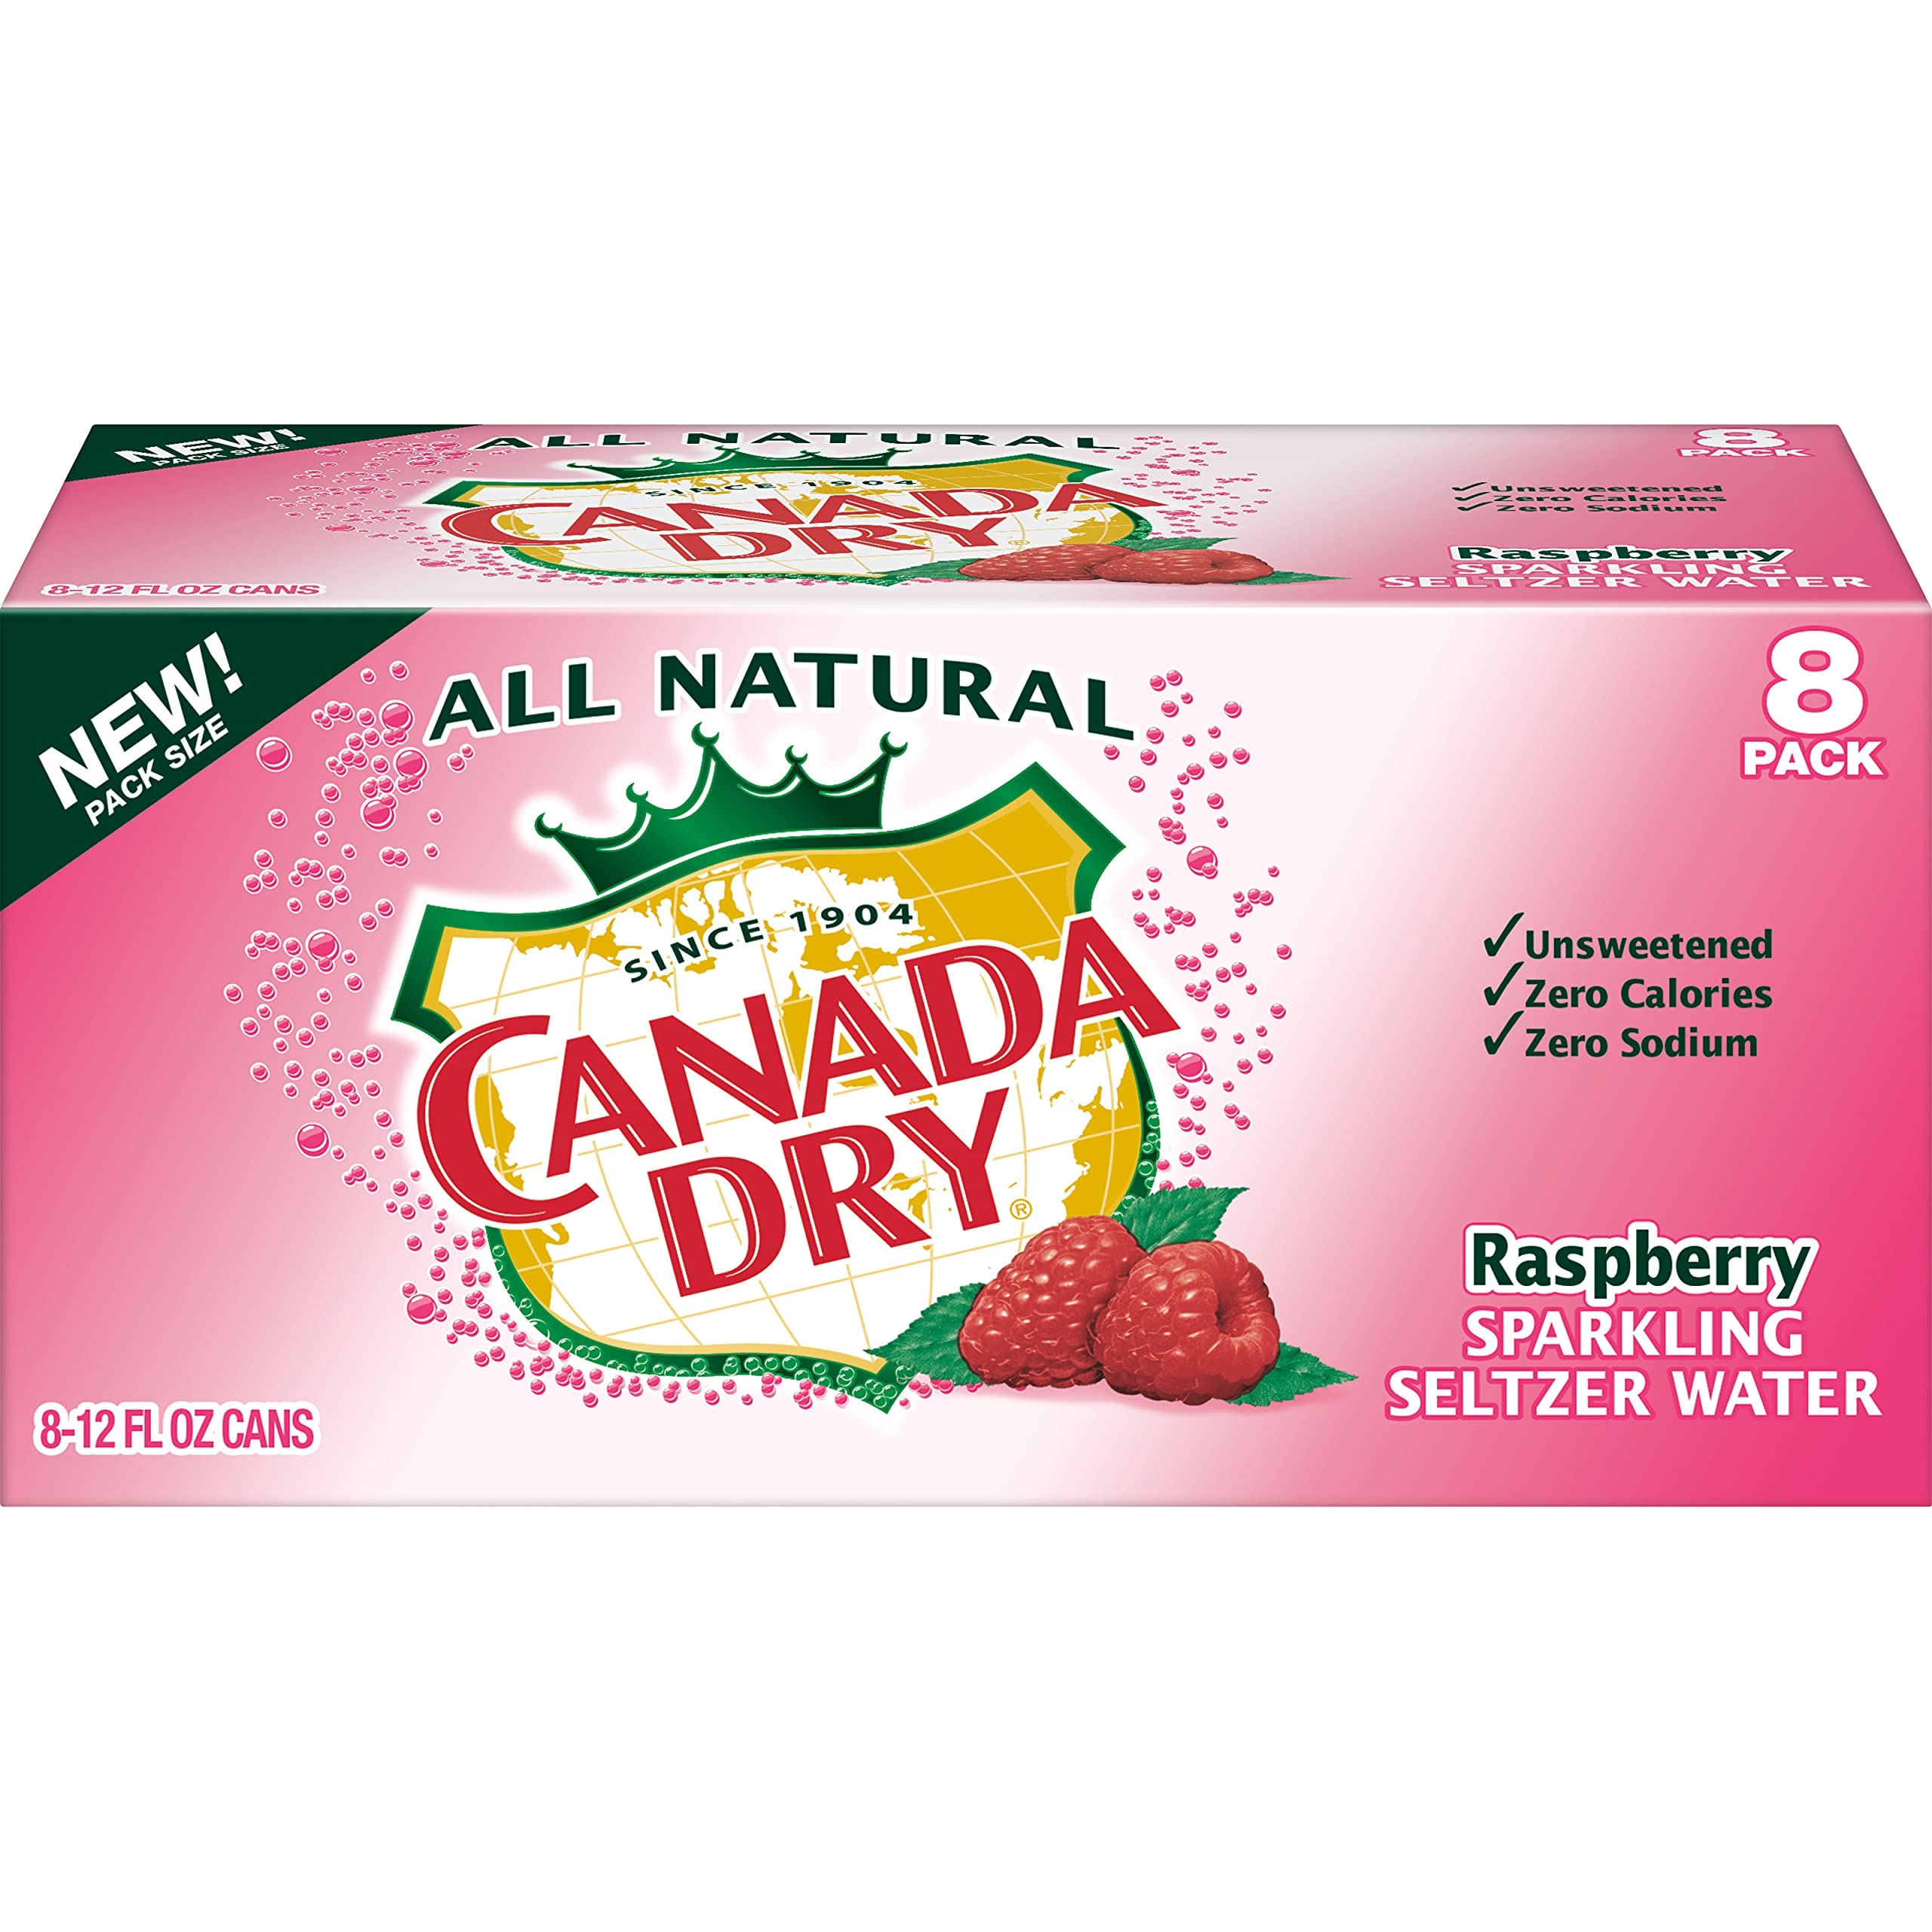
Item Name: Canada Dry Raspberry Sparkling Seltzer Water, 12 Fluid Ounce Can, 8 Count
Bullet Point 1: REFRESHING: Enjoy the refreshing taste of Canada Dry Sparkling Seltzer Water any time of day
Bullet Point 2: CARBONATED: Tickle your senses with crisp, bubbly carbonation and refreshing taste that satisfies your thirst every time
Bullet Point 3: 100% NATURAL: Made with only the highest quality ingredients, this 100% all-natural sparkling seltzer water contains no calories, no sodium and no added sugar or sweeteners
Bullet Point 4: FLAVOR VARIETY: Enjoy Canada Dry Sparkling Seltzer Water in Original, Lemon Lime, Mandarin Orange, and Raspberry flavors
Bullet Point 5: TRUSTED BRAND: Canada Dry mixers have been the drink of choice for those seeking refreshment since 1904
Value: 96.0
Unit: Fl Oz

Price: 2.98